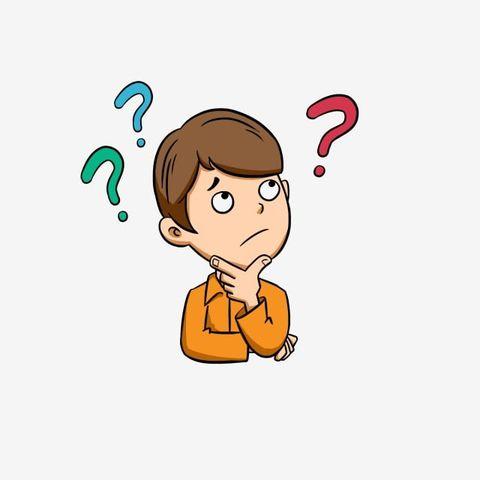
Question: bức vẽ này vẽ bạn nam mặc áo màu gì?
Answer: mặc áo màu cam